Saint-Agathon

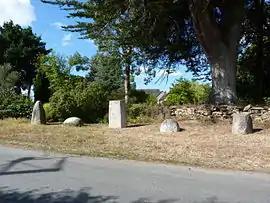
A group of five Gallic steles in Saint-Agathon

Saint-Agathon is a commune in the Côtes-d'Armor department of Brittany in northwestern France.